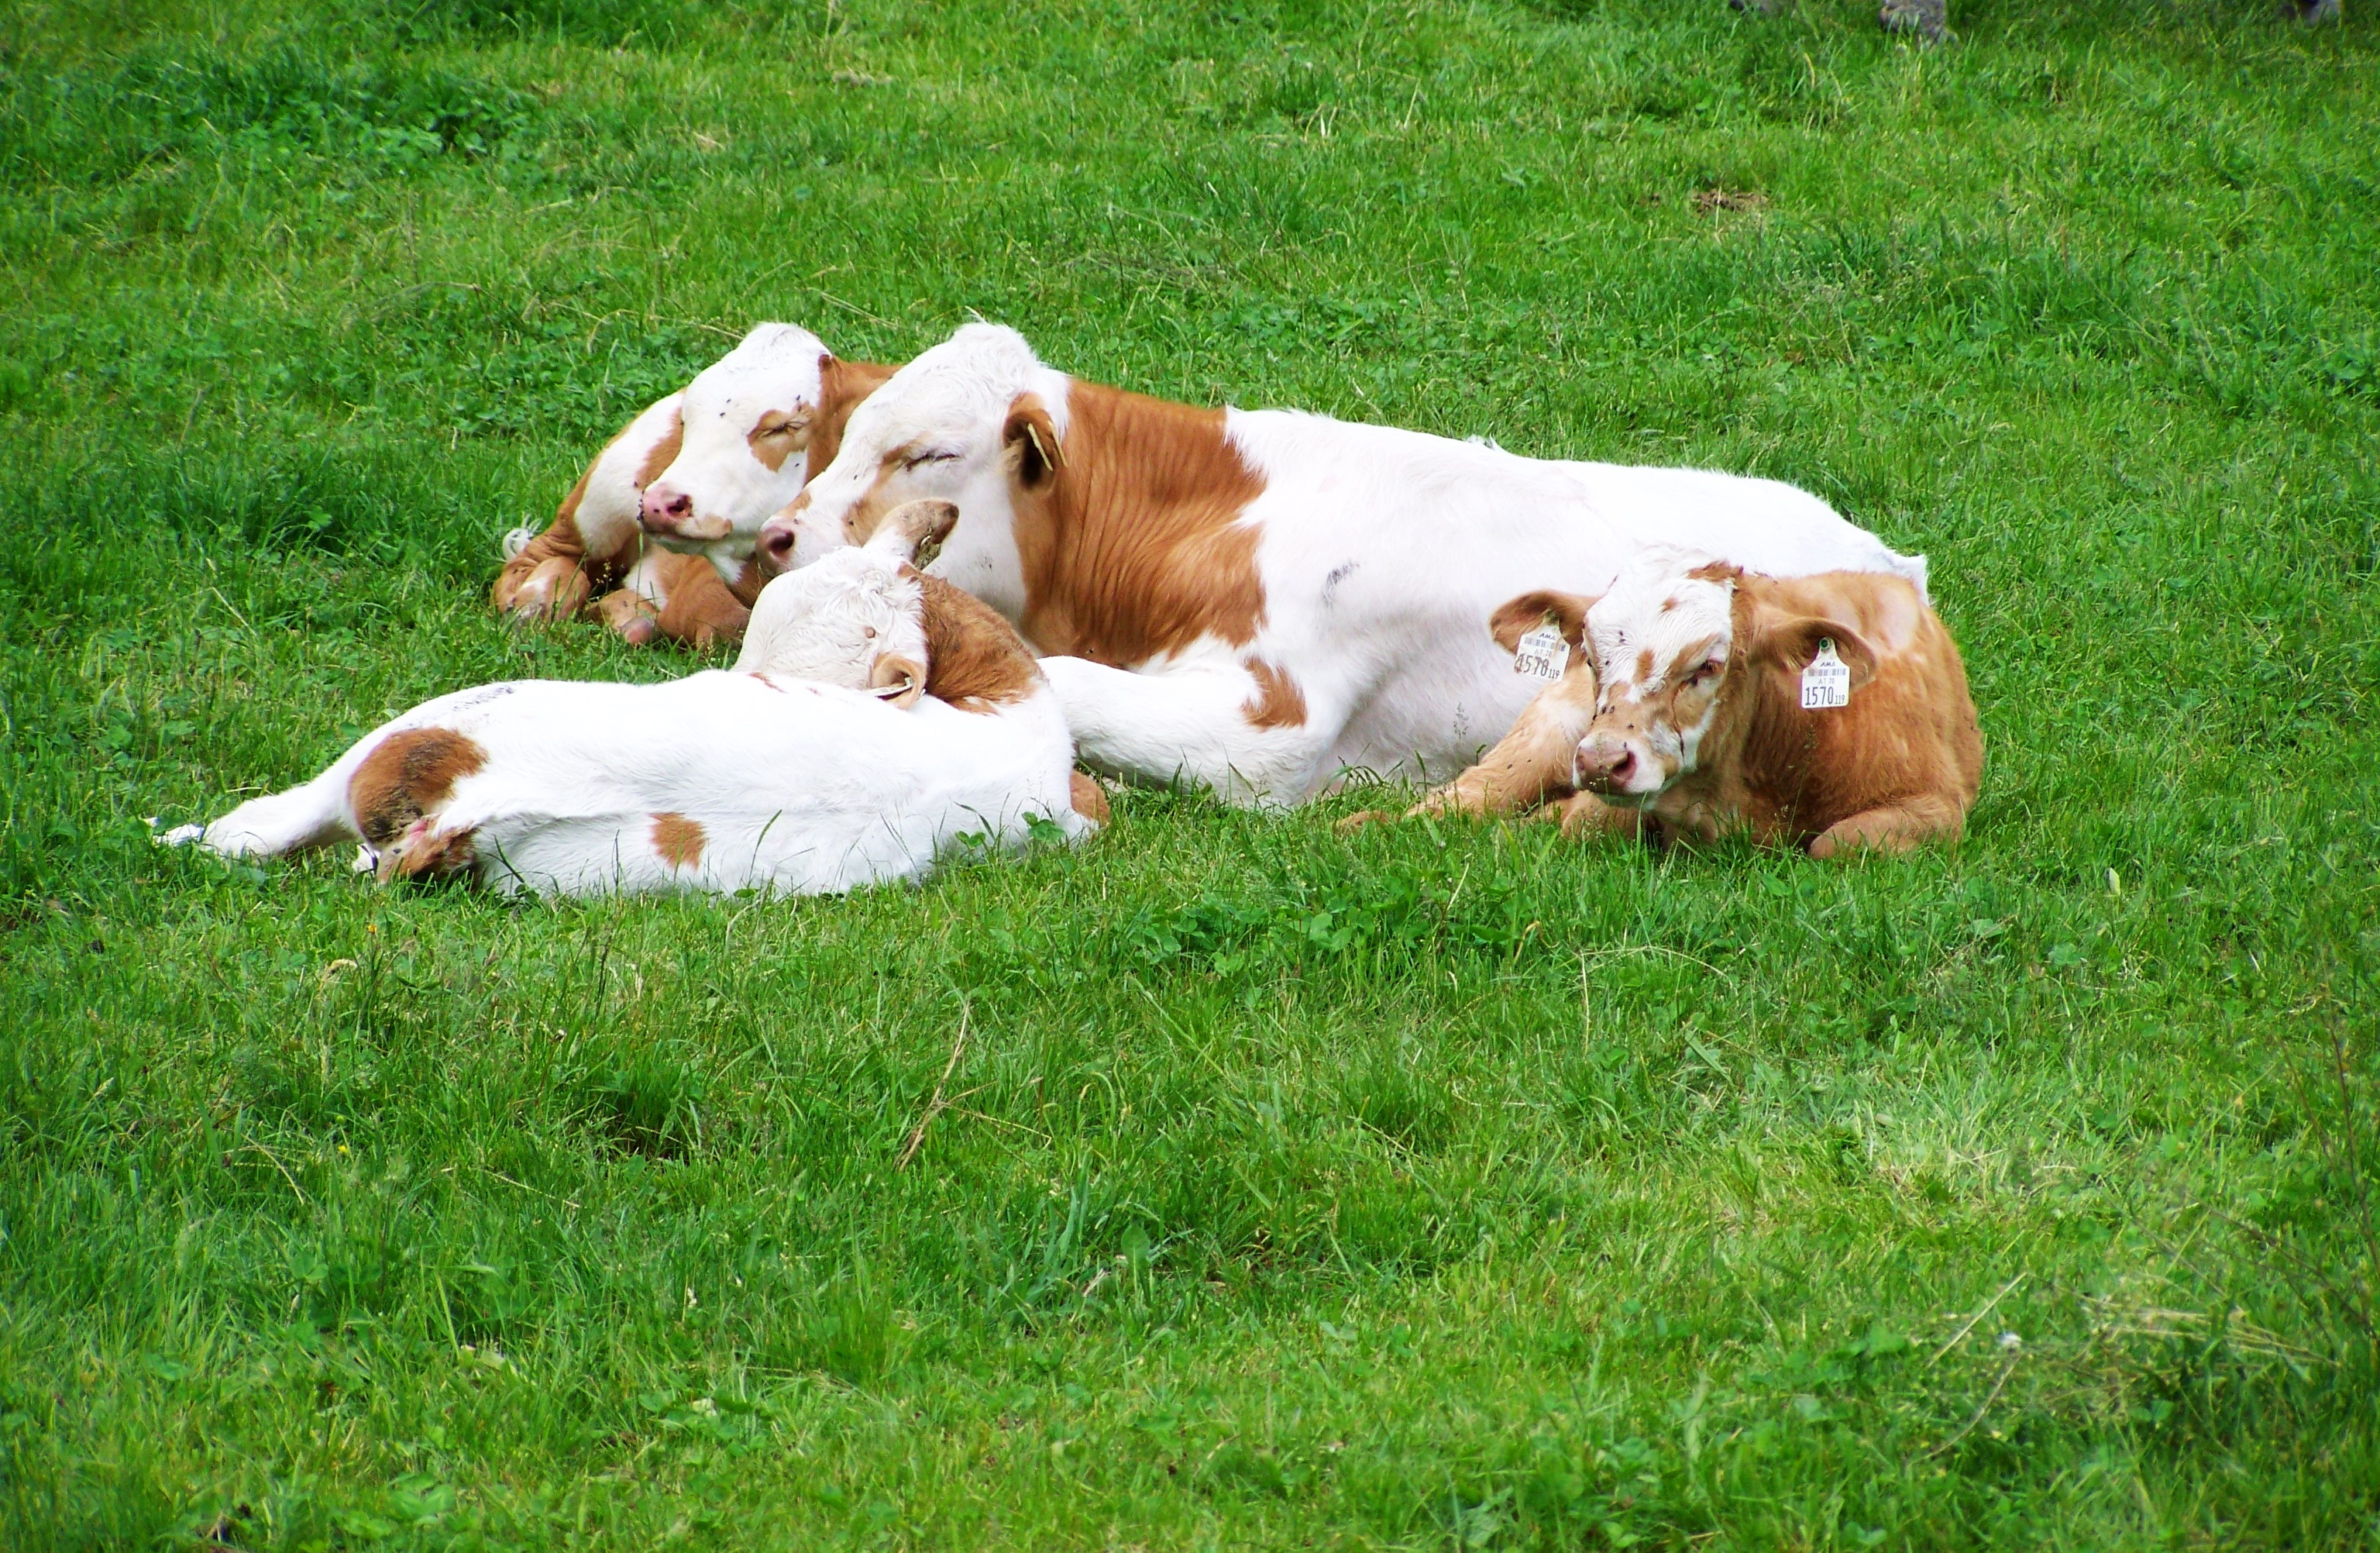
grass, lawn, meadow, dog, pasture, mammal, spaniel, cows, vertebrate, family idyll, seating animals, dog like mammal, basset hound